Umm el-Qanatir

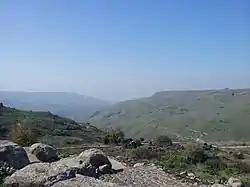
View from Umm el-Qanatir towards south west

The site is believed to have been a Pagan Roman town that venerated the nearby spring. Jews began to settle in the vicinity in 23 BCE. Early Jewish inhabitants of Umm el-Qanatir established a flax industry there, using the water for washing and whitening flax from which they wove fine cloth. The textiles were sold to wealthy residents in the nearby towns of Sussita and Beit Saida. The villagers may have engaged in mixed farming, and raised sheep and olives, although no terracing has been found.